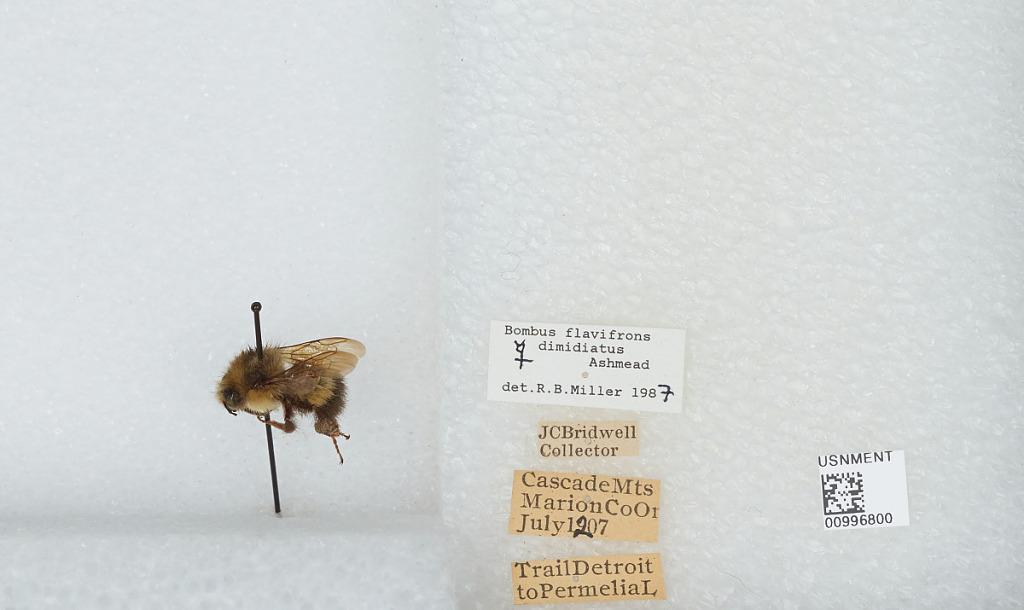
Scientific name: Bombus (Pyrobombus) flavifrons Cresson
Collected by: J. Bridwell
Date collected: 1907-7-12
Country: United States
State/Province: Oregon
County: Marion
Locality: Cascade Mountains, Trail Detroit to Pamelia Lake
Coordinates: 44.6578, -121.917
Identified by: Miller, R. B.